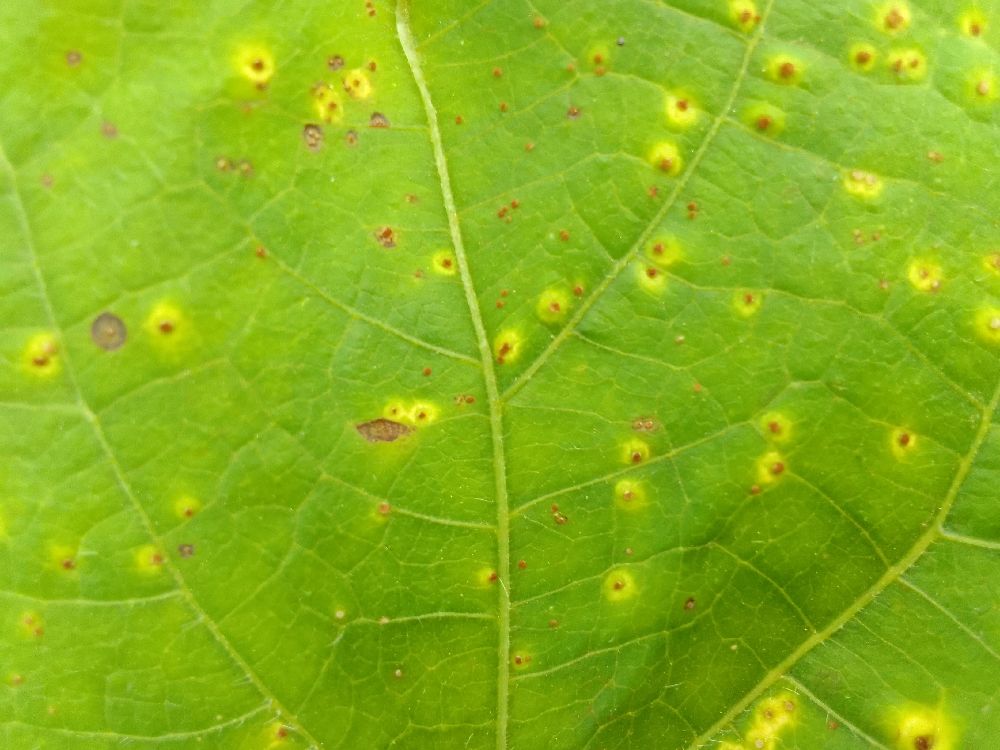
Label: rust